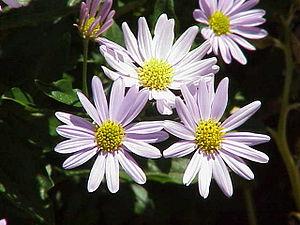
L'ordre des Asterales regroupe des plantes dicotylédones.